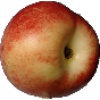
Label: nectarine